Baldwin DRS-4-4-1000

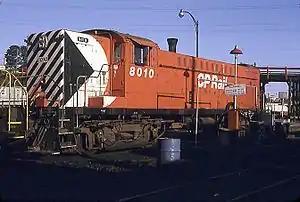
Canadian Pacific Railway #8010.

The Baldwin DRS-4-4-1000 was a diesel-electric road switcher produced by the Baldwin Locomotive Works from July 1948–March 1950. The units featured a , six-cylinder prime mover, and were configured in a B-B wheel arrangement mounted atop a pair of two-axle AAR Type-B road trucks, with all axles powered. They had a cast steel frame. The units were configured to normally run with the long hood in the forward position.